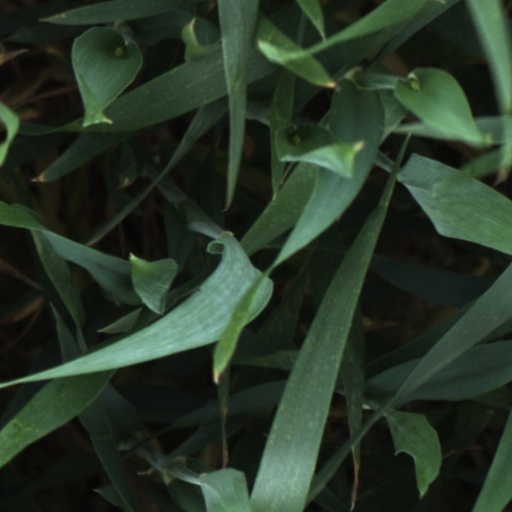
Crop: wheat